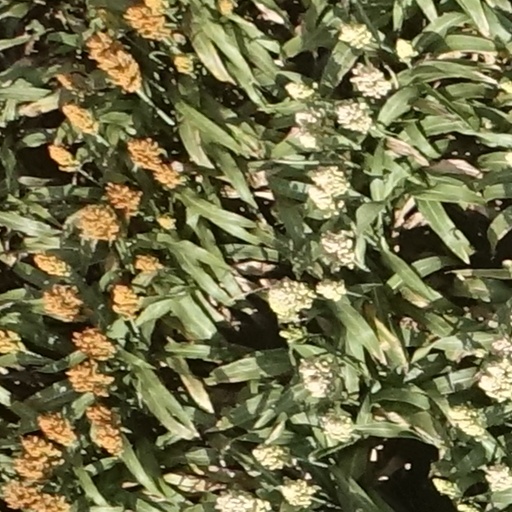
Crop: sorghum